Portuguese Macau

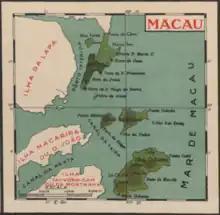
Portuguese map of Macau, 1934.

Since 1657, the office of Captain-Major was awarded by the King of Portugal or on his behalf by the Viceroy of India to any "fidalgo" (nobleman) or gentleman who excelled in services to the Crown. The Captain-Major was head of the fleets and emporia from Malacca to Japan, and the official representative of Portugal to Japan and China. Since he was often away from Macau for long periods, an embryonic municipal government formed in 1560 to resolve matters. Three representatives chosen by vote held the title of "eleitos" (elected) and could perform administrative and judicial duties.